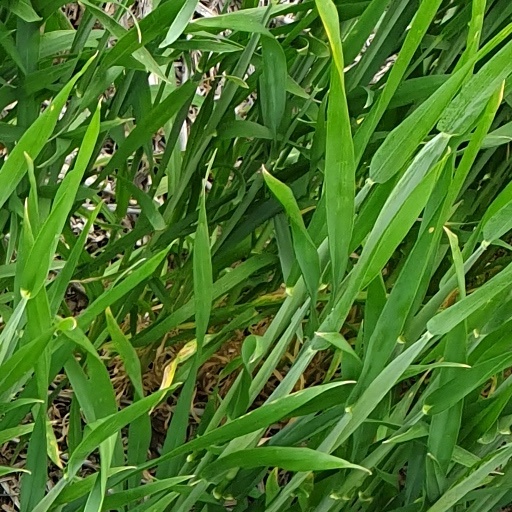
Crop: wheat